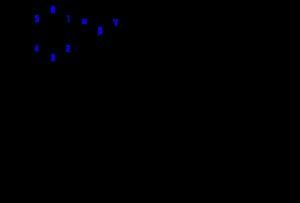
Les monolignols sont des composés phytochimiques servant de source pour la biosynthèse de lignanes et lignines.